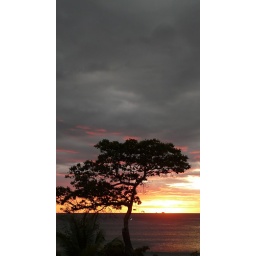
tree in sugar beach Costa Rica